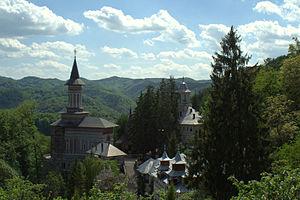
Târgu Lăpuș est une ville roumaine du județ de Maramureș, dans la région historique de Transylvanie et dans la région de développement du Nord-Ouest.